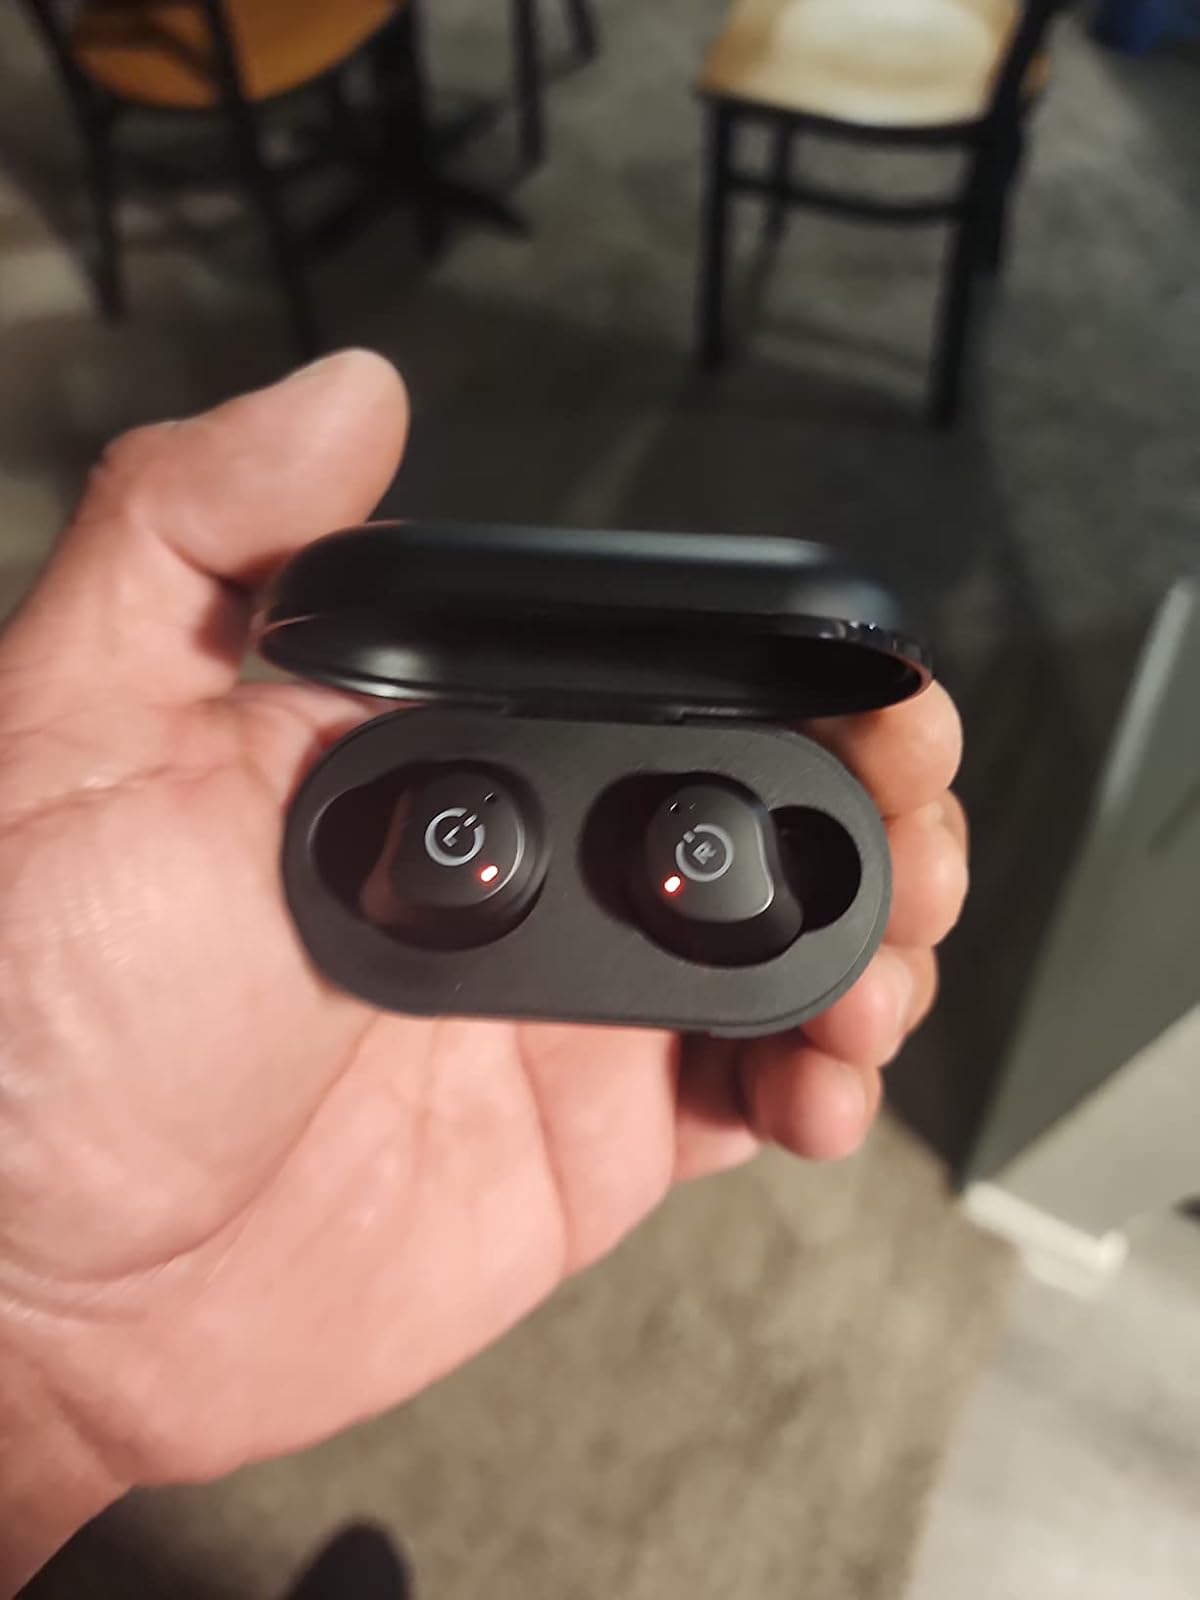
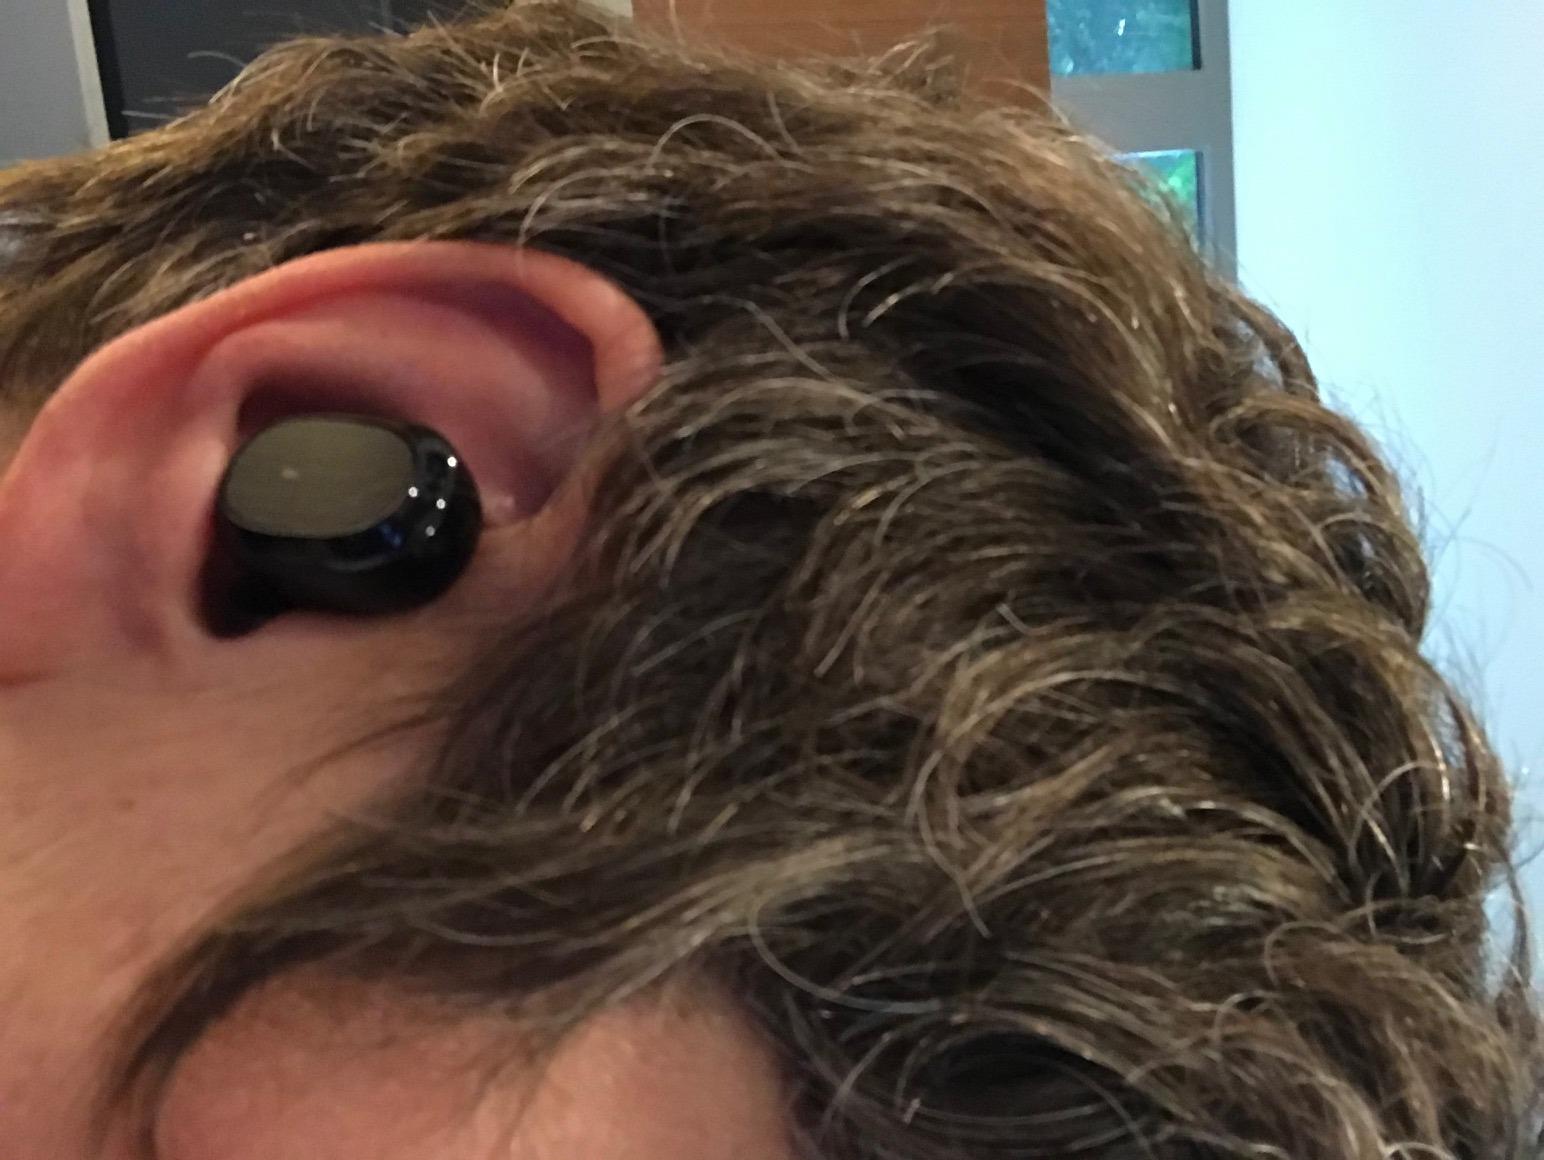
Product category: earbuds
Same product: no